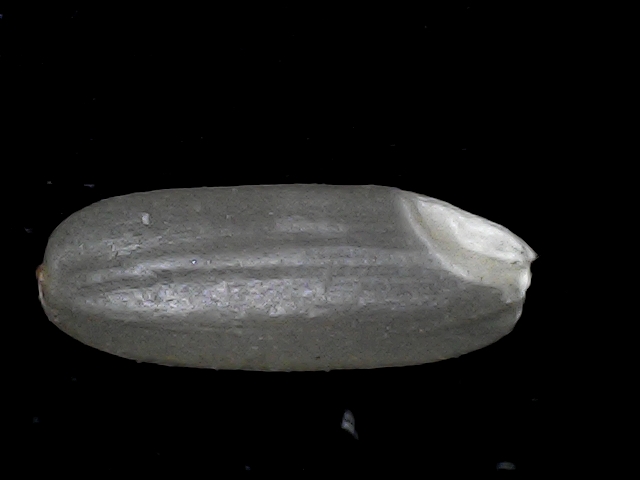
Rice variety: BR22